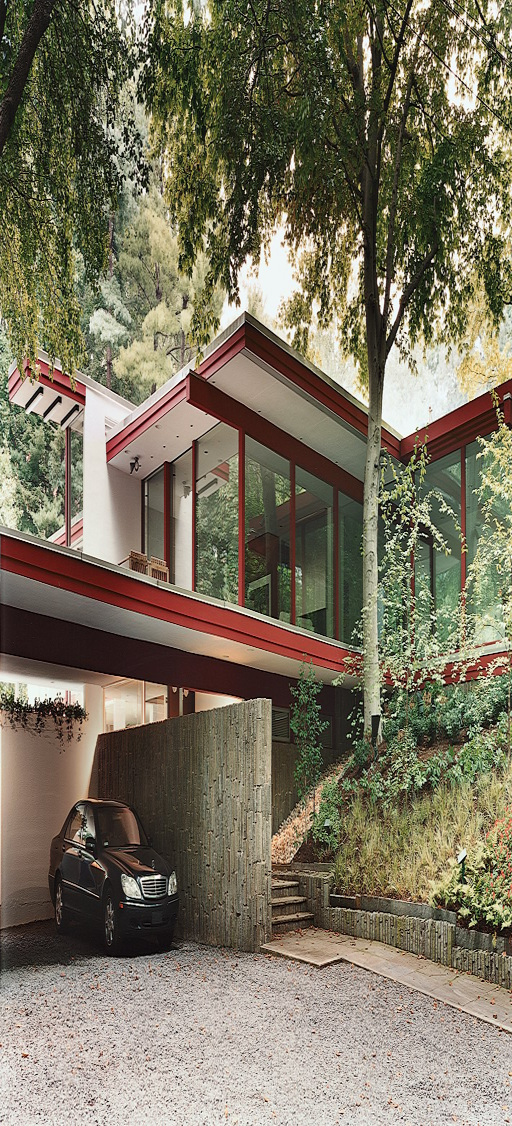
architect built this house on the edge .